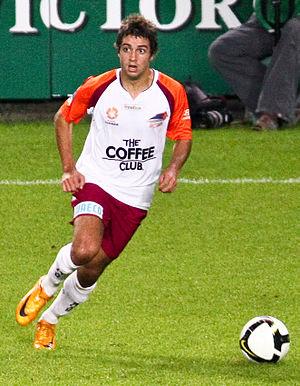
Michael Zullo est un footballeur international australien né le 11 septembre 1988 à Brisbane. Pouvant évoluer au poste d'arrière gauche ou de milieu gauche, il joue depuis juillet 2016 pour le Sydney FC.